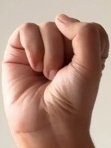
ASL sign: S